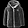
Label: Coat